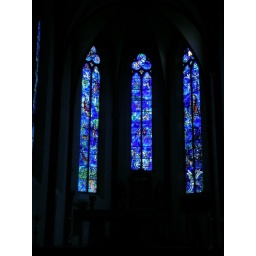
The stained glass in these windows is by Marc Chagall. The windows are in the Stephanskirche in Mainz.